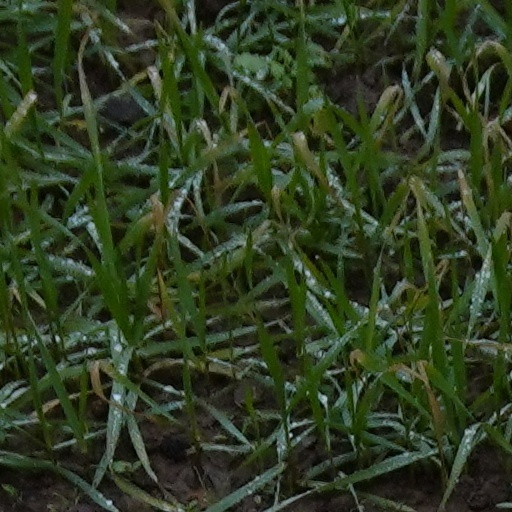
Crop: wheat